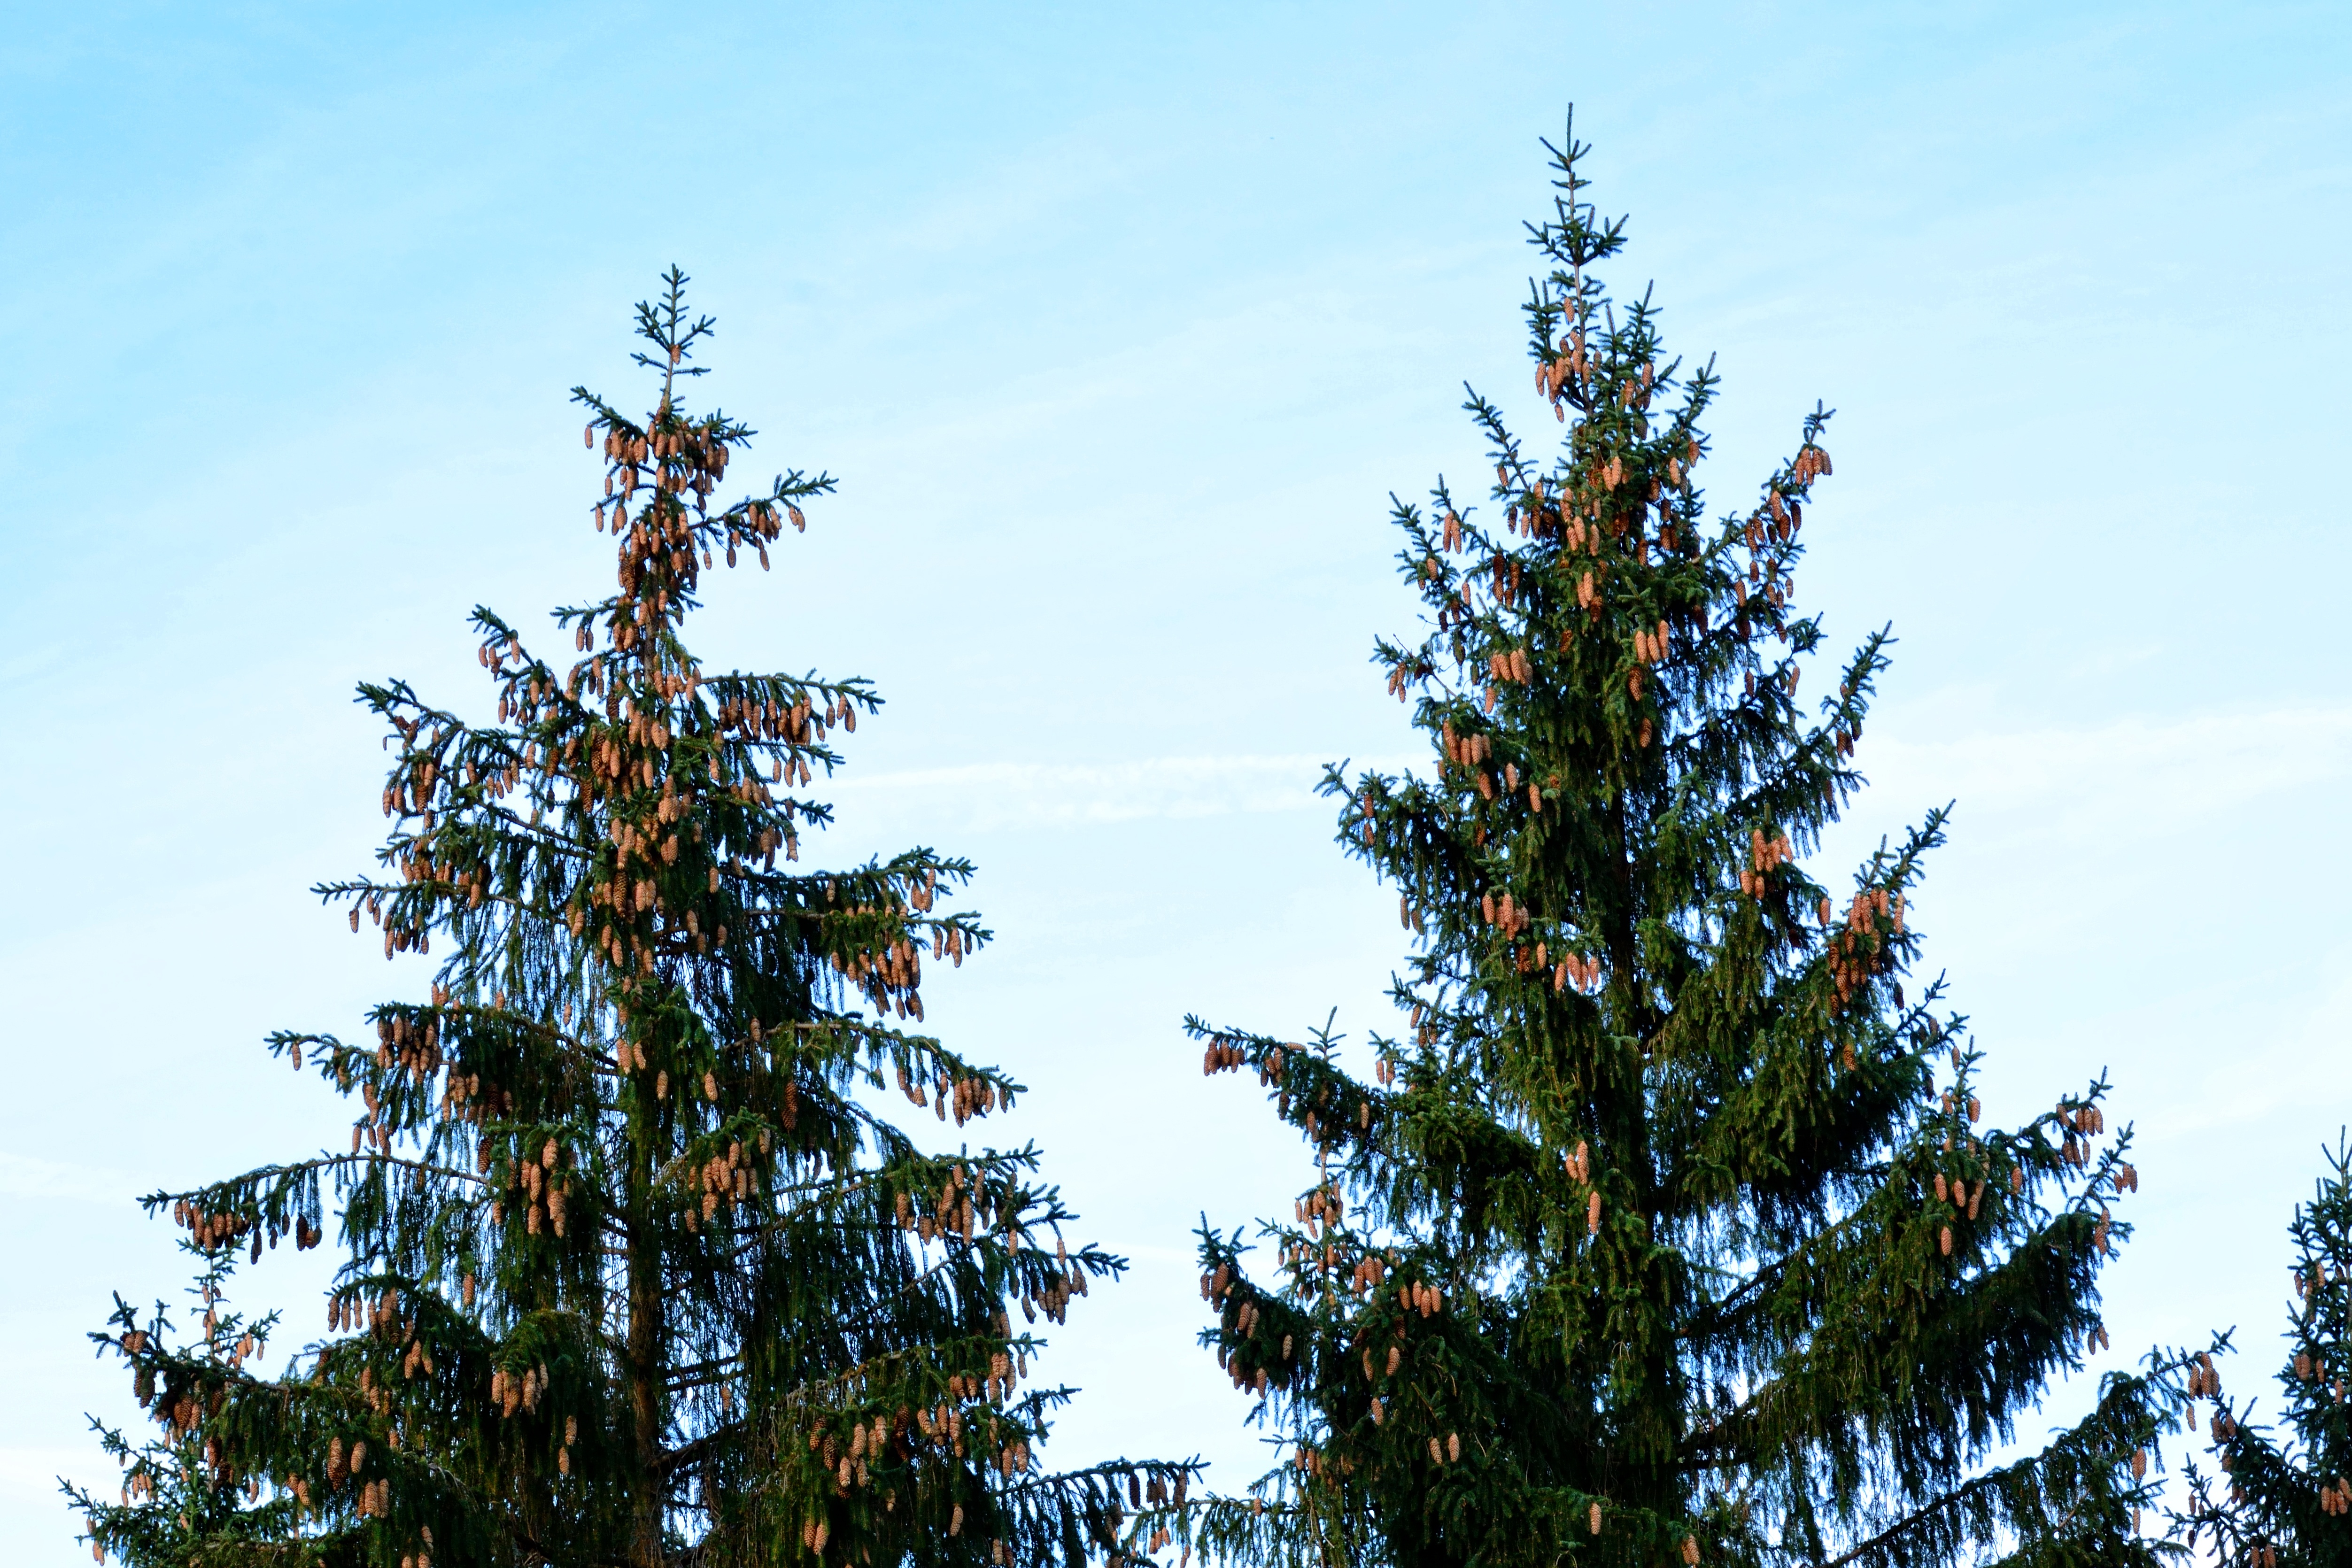
tree, nature, forest, branch, growth, plant, sky, evergreen, fir, christmas tree, conifer, crown, christmas decoration, aesthetic, treetop, tap, spruce, branches, larch, ecosystem, pine cones, crowns, biome, pine family, man made object, growth habit, woody plant, land plant